Dorothy Love Coates

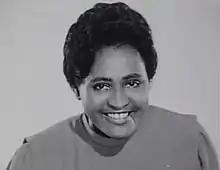

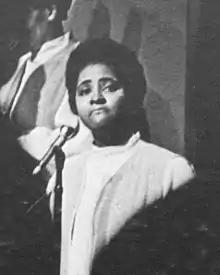

Dorothy Love Coates ( McGriff; January 30, 1928 – April 9, 2002) was an American gospel singer, composer and songwriter, and a civil rights activist.